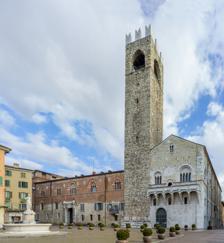
Building: Broletto, Brescia
Country: Italy
Year built: 1230
The Broletto or Broletto Palace of Brescia has for centuries housed the civic government offices of this city found in the region of Lombardy, Italy. The term Broletto refers to a buildings equivalent to the town hall or town assembly. Piazza Balcony and Tower of Broletto. History Initial construction of the Broletto took place during 1187—1230, although the structure has undergone many modifications over the centuries, specially after the Sack of Brescia in 1512 during the War of the League of Cambrai . The long stone facade on the south fronts Via Cardinale Querini, and aligns parallel the left of the Cathedral , corresponds to the ancient "Palatium Novum Maius" built in 1223 - 1227. The Tower of the Poncarali in unfinished stone is attached to the facade. Originally 30 meters tall, it was lowered to about 19 metres by Ezzelino III da Romano . The nearly 54 meter Tower of Pègol is still intact, with a small belfry hidden by the Ghibelline crenellations added at the beginning of the 19th century. The clock on the inner wall of the first courtyard came from the nearby former cathedral of San Pietro de Dom, demolished in the 16th century. The balcony overlooking Piazza Paolo VI, called the Loggia delle Grida , can be seen near the tower. It was destroyed by the French forces in 1797 and rebuilt in the 20th century. West Gate or Porta Orientale; carved template above door from Venetian rule, expunged in 1790s Entry to the Broletto is through the Porta Orientale (1606)  embellished with monolithic pillars from Roman times made of Egyptian granite, which once ornamented the entrance to the demolished cathedral of San Pietro de Dom. The upper part of the doorway was designed by Antonio Tagliaferri in the late 1800s. In the porch there is a stone tablet under the sculpture of Justice Enthroned , it was defaced by the Jacobins but used to represent the Venetian Lion of San Marco . The 14th century fresco of the Enthroned Madonna with Child is still visible on the right. The oldest wings of the palazzo nuovo maggiore, whose porticos are now walled up, give onto the west and south sides of the large southern courtyard, which has a fountain in the center. There are fine capitals in the style of Antelami on the mullioned windows on the first floor, above all, those of the four-mullioned window on the left, which has a round lobate window in the lunette, with twelve figures representing the months of the year. Another thing to notice is the reconstruction of the ancient wooden staircase, which in medieval times led to the great hall of the Maggior Consiglio (the organ of government) on the first floor. The palazzo nuovo minore is on the east side of the courtyard and bears this name because it was finished later (1232) than the first building on the west side. During the first 20 years of the 15th century a loggia was added by the Malatestas with four elegant slightly pointed arches and ribbed cross-vaults. Pandolfo I Malatesta also commissioned the frescos by Gentile Fabriano , and a few fragments of these have recently been found. Unfortunately, other frescos by Lattanzio Gambara which decorated the loggia were destroyed in the bombing of the Broletto and Piazza Paolo VI on 13 July 1944. The base of the pillars, which has recently been uncovered, shows the ground level at that period was lower than it is today. On the north side of the courtyard there is a building dating back to 1626, with a portico of undressed stone in classical style, with grotesque faces on the keystones of the arches, and a loggia. The east doorway (1610) is perfectly aligned, along the line where the antique decumano stretched, with the west door, which opens onto Piazza Paolo VI. Entering by the east door a few steps further in, on the left, before the second doorway (1626) into the courtyard, you will find the Scalone de Lezze (1610), which leads to the registrar's offices. Peace of Berardo Maggi. A stairway and the corridor with ceilings decorated by Tommaso Sandrini and Francesco Giugno (1574–1651) lead into the Chamber of the Podestà, divided into four rooms in the 16th century. The 9 meter height of the original room was reduced too and each of the four later rooms has a frescoed ceiling: Power restraining Fortune and Virtue on the clouds and afflicting the world by Antonio Gandino , Plenty in the second room, also by Gandino, and in the next two rooms two frescos by Tommaso Sandrini : The Allegory of Time in the third and allegorical female figures in the fourth. In the space between the vaulted ceiling of the registry and the beamed ceiling of the antique hall of Maggior Consiglio, there are two very old frescos from the second half of the 13th century: Knights taken Prisoner , partly obliterated on the north wall by an early 14th-century fresco of far finer workmanship, The Peace of Bishop Berardo Maggi . References